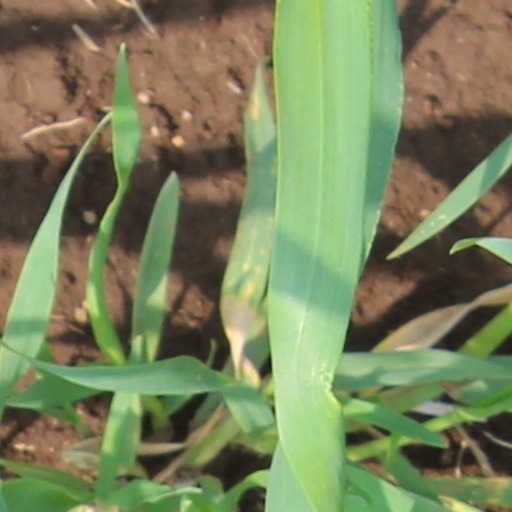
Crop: wheat